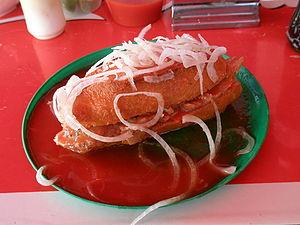
Cette page présente différents sandwichs et tartines existant à travers le monde.